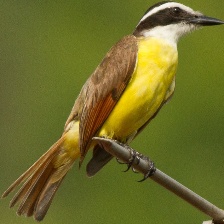
Species: GREAT KISKADEE
Scientific name: PITANGUS SULPHURATUS